Carved lacquer

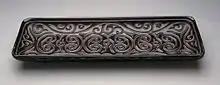
"Changfang Pan" (rectangular tray) with Sword-Pommel Pattern, black with red layers, Middle Ming, about 1450–1550

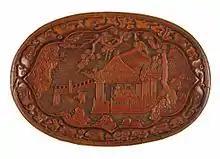
"Tuoyuan pan" (oval tray) with people in a landscape, 24.5 cm wide, Yuan

Carved lacquer or Qidiao is a distinctive Chinese form of decorated lacquerware. While lacquer has been used in China for at least 3,000 years, the technique of carving into very thick coatings of it appears to have been developed in the 12th century CE. It is extremely time-consuming to produce, and has always been a luxury product, essentially restricted to China, though imitated in Japanese lacquer in somewhat different styles. The producing process is called Diaoqi (carving lacquer).